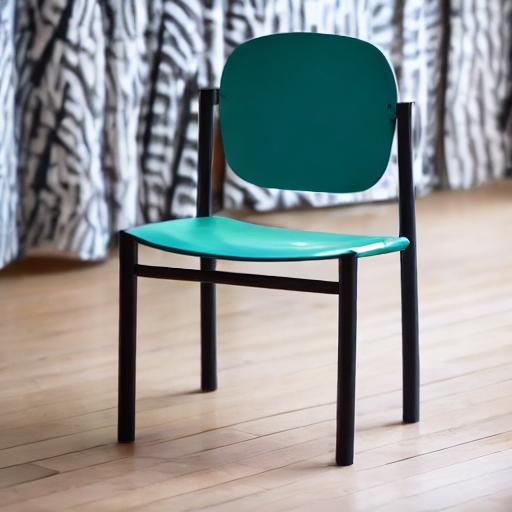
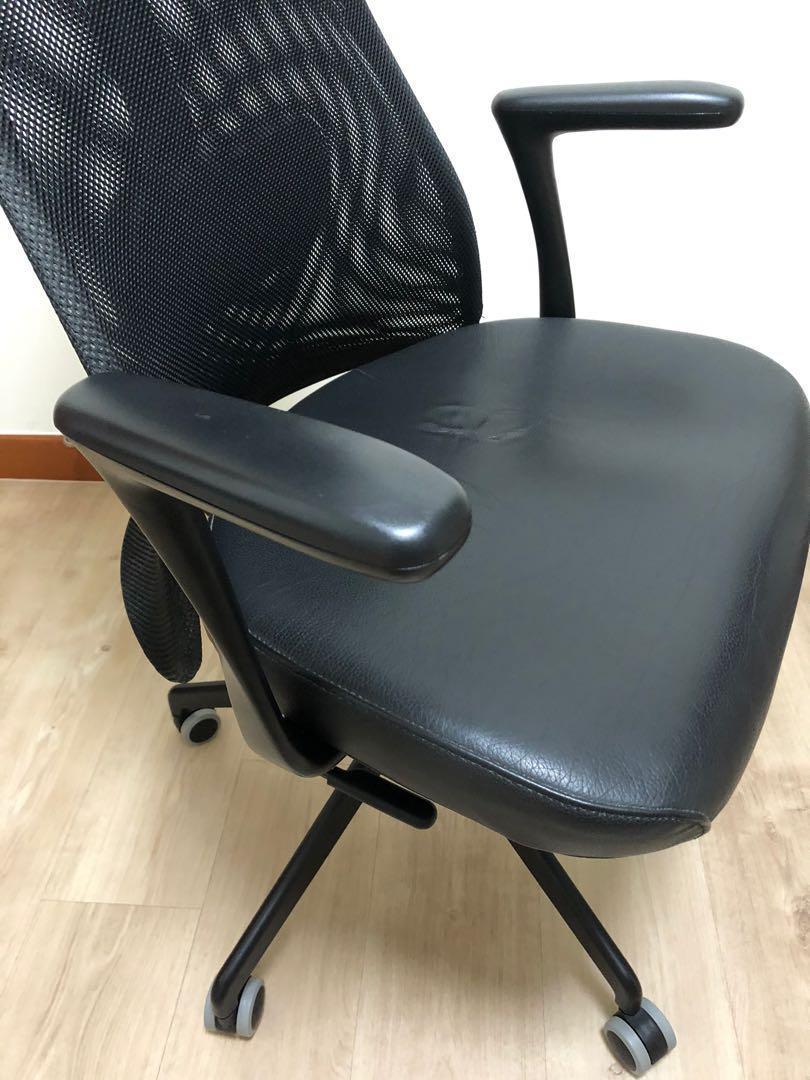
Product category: items_chair
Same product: no